Question: Please indicate a possible affordance area of the jump_skis that can be used for sliding
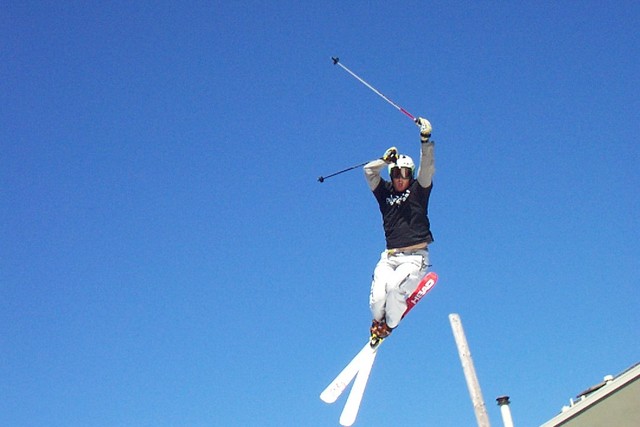
Answer: [317.111, 270.941, 445.573, 404.787]